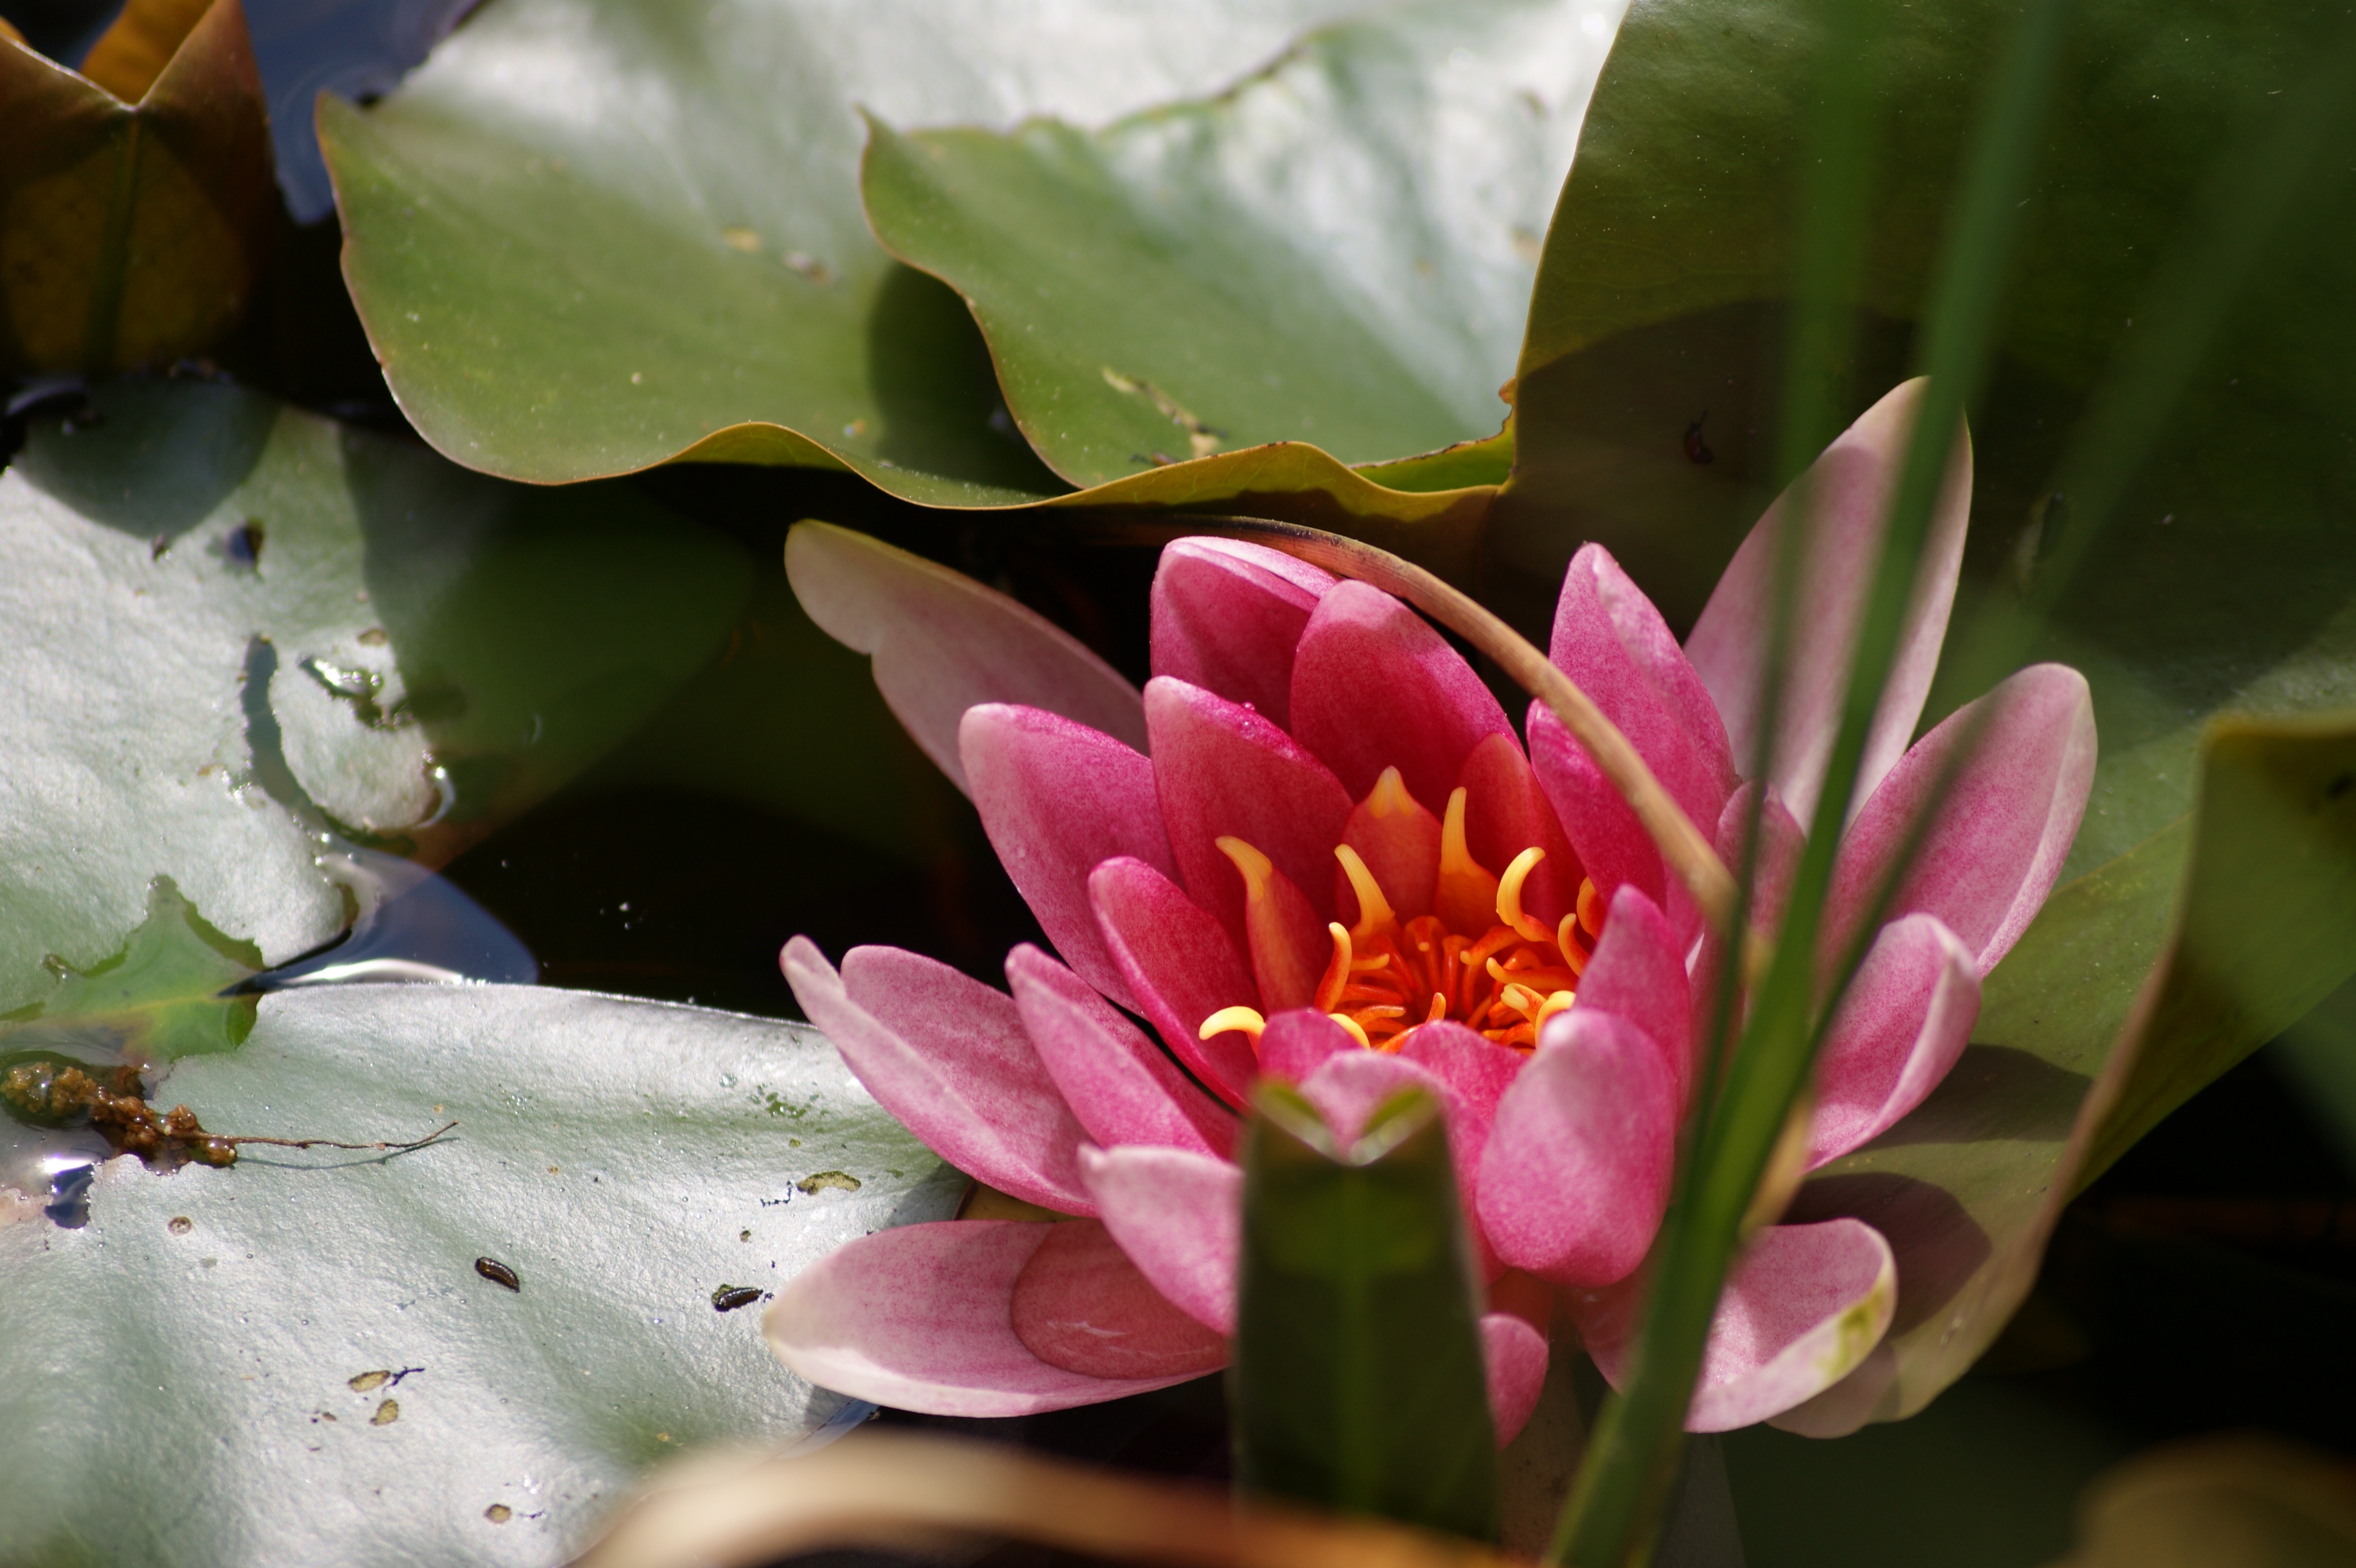
water, nature, blossom, plant, leaf, flower, petal, bloom, pond, botany, pink, aquatic plant, flora, water lily, wildflower, close up, macro photography, lake rose, nuphar lutea, flowering plant, pink water lily, land plant, proteales